Whitings Hill Open Space

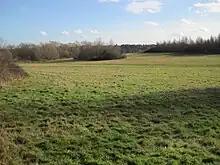
Whitings Hill Open Space

Whitings Hill Open Space is a large public open space in Chipping Barnet in the London Borough of Barnet.